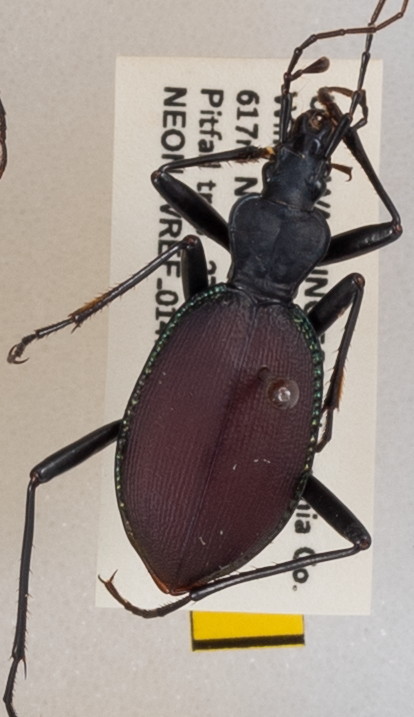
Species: Scaphinotus angusticollis
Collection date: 2019-08-27
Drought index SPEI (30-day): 0.3
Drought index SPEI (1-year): -1.45
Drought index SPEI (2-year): -1.69